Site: brandenburg
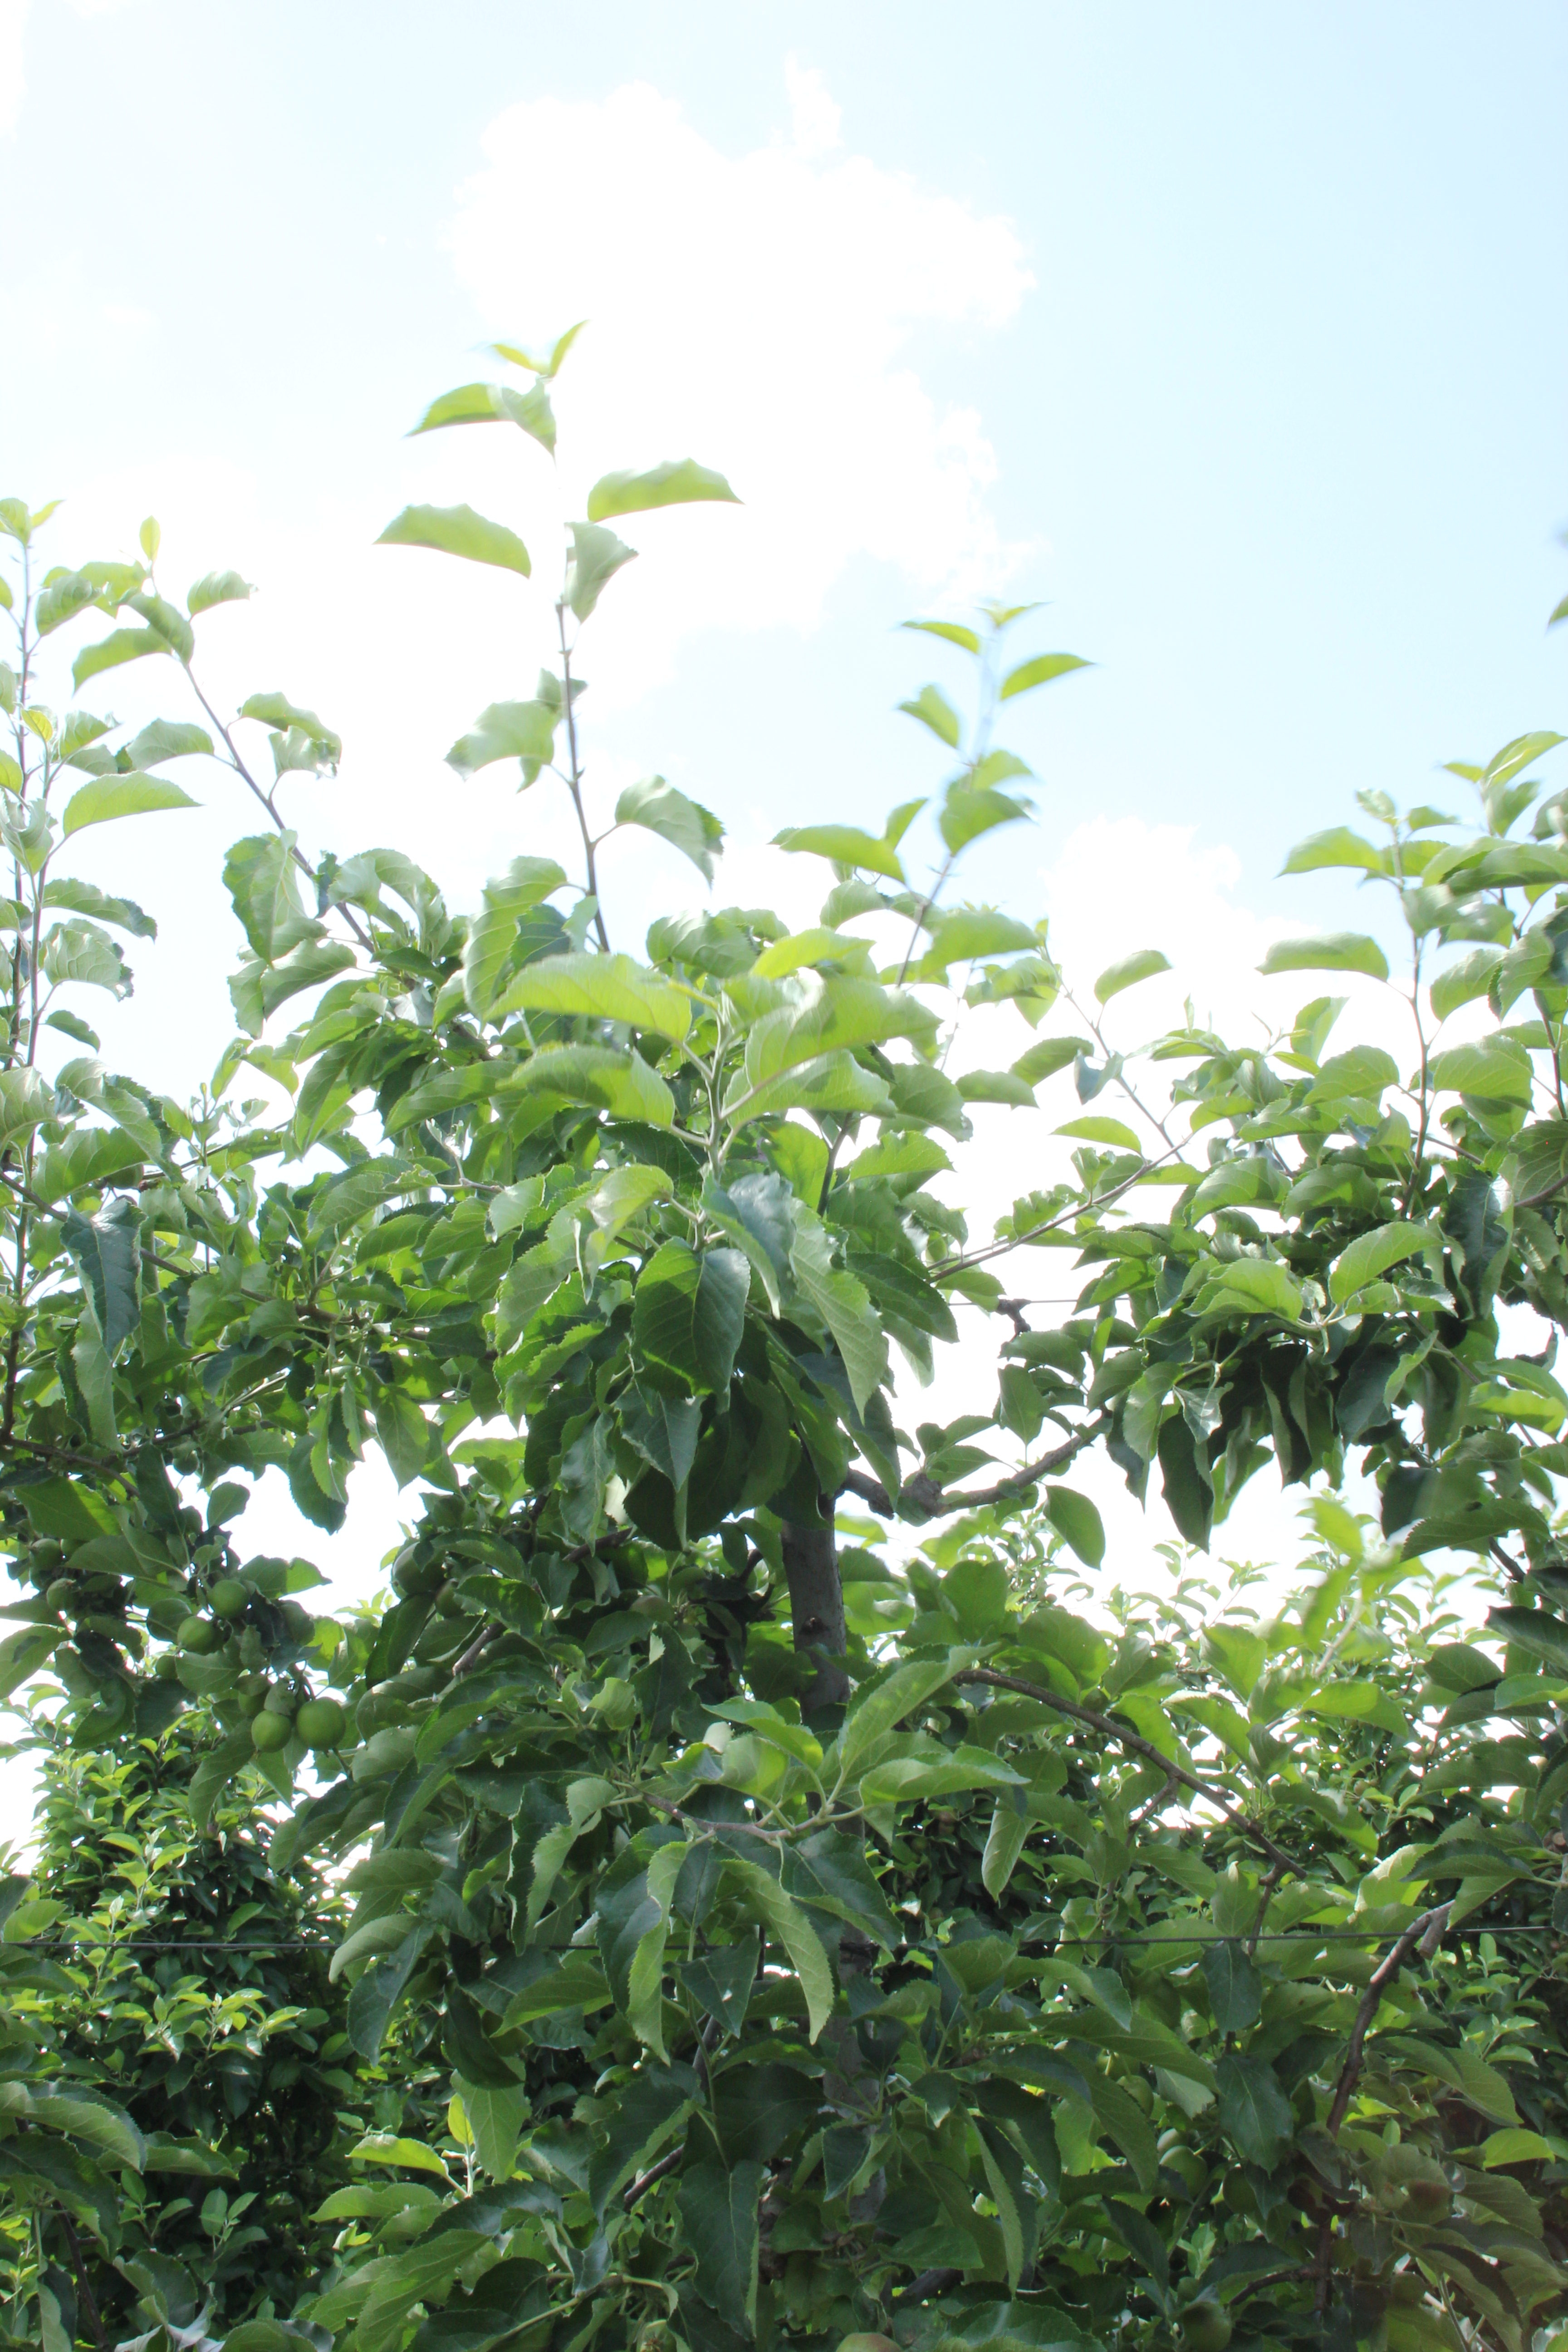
Growth stage (BBCH 73): Development of fruit